Three of a Kind (1925 film)

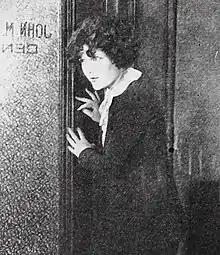
Still with Brent

Three of a Kind (also released as Three Wise Crooks) is a 1925 American silent crime film directed by F. Harmon Weight and starring Evelyn Brent. The film is considered to be lost.